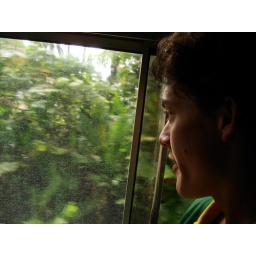
A rickety bus took us from Lago Agrio over rickety roads to the river.